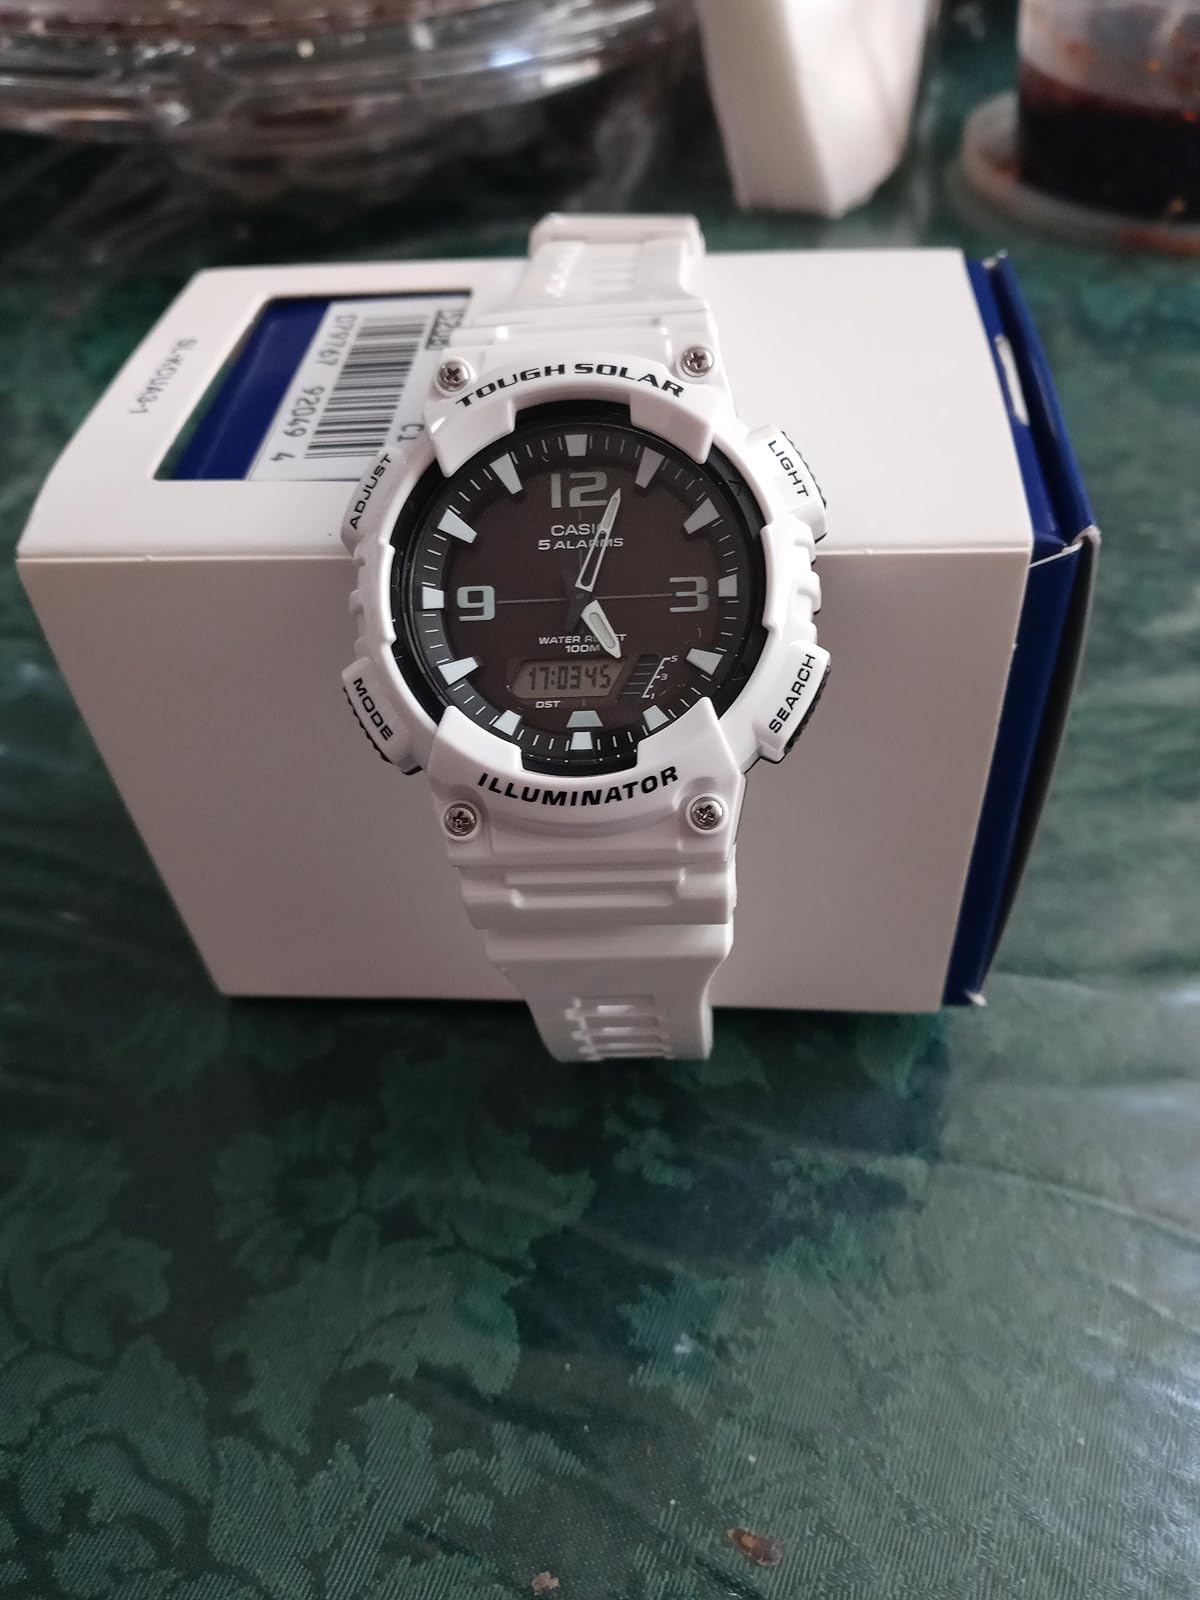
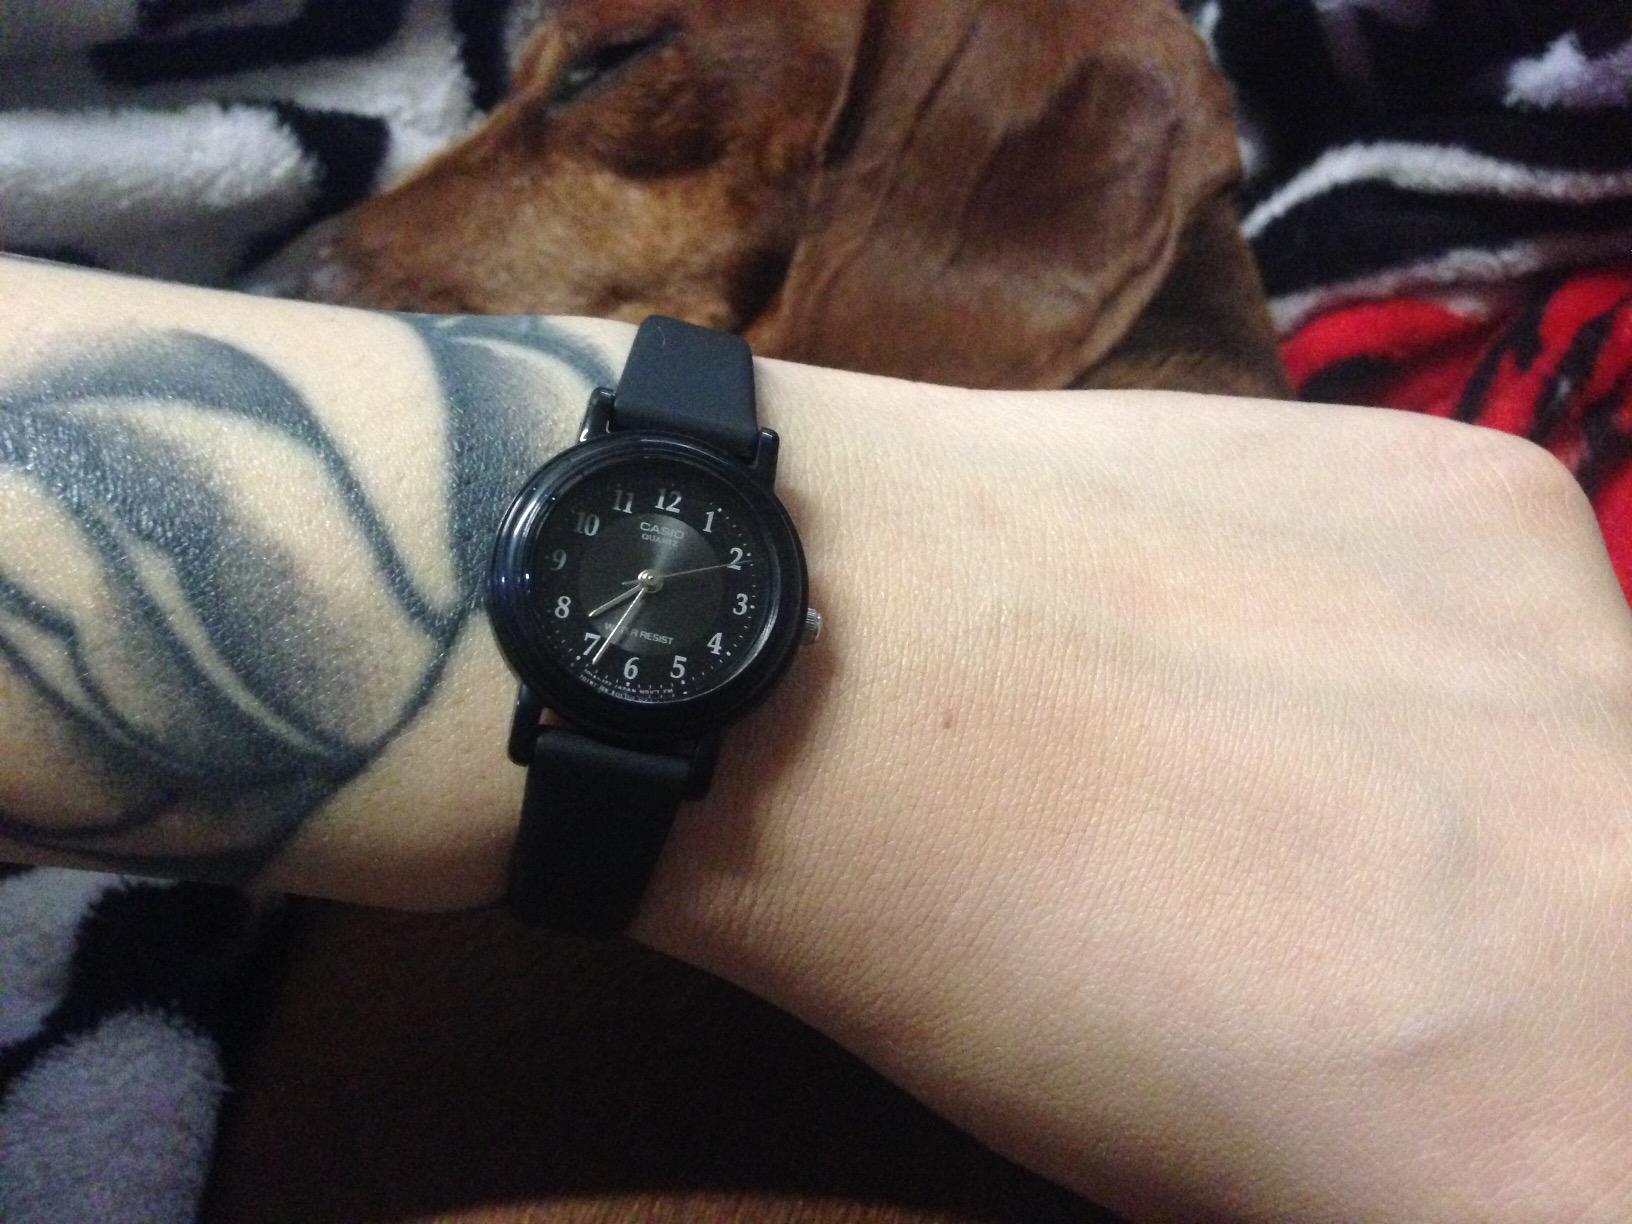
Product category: accessories_watch
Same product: no